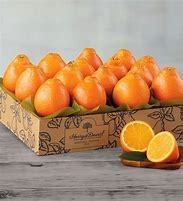
Label: mandarine